Joan Bybee

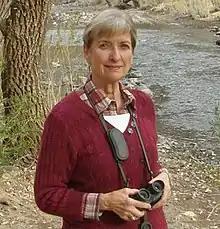

Joan Lea Bybee (previously: Hooper; born 11 February 1945 in New Orleans, Louisiana) is an American linguist and professor emerita at the University of New Mexico. Much of her work concerns grammaticalization, stochastics, modality, morphology, and phonology. Bybee is best known for proposing the theory of usage-based phonology and for her contributions to cognitive and historical linguistics.